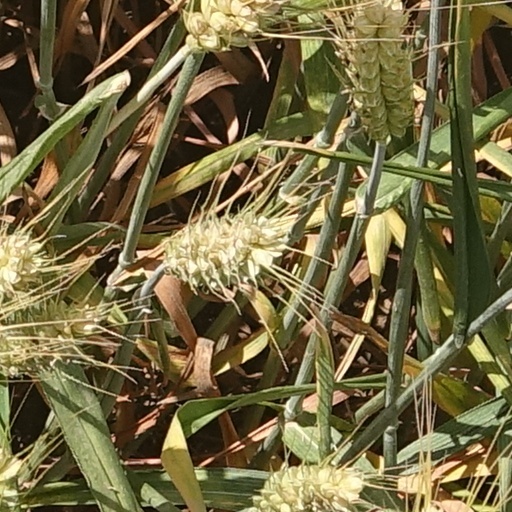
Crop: wheat